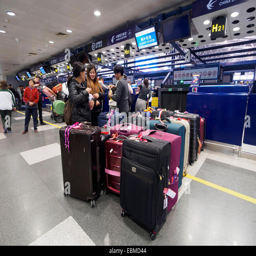
passengers with luggage waiting in line at the check in counter